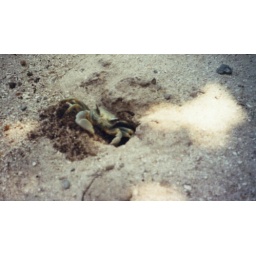
A large crab building a new home in the sand outside our bungalow